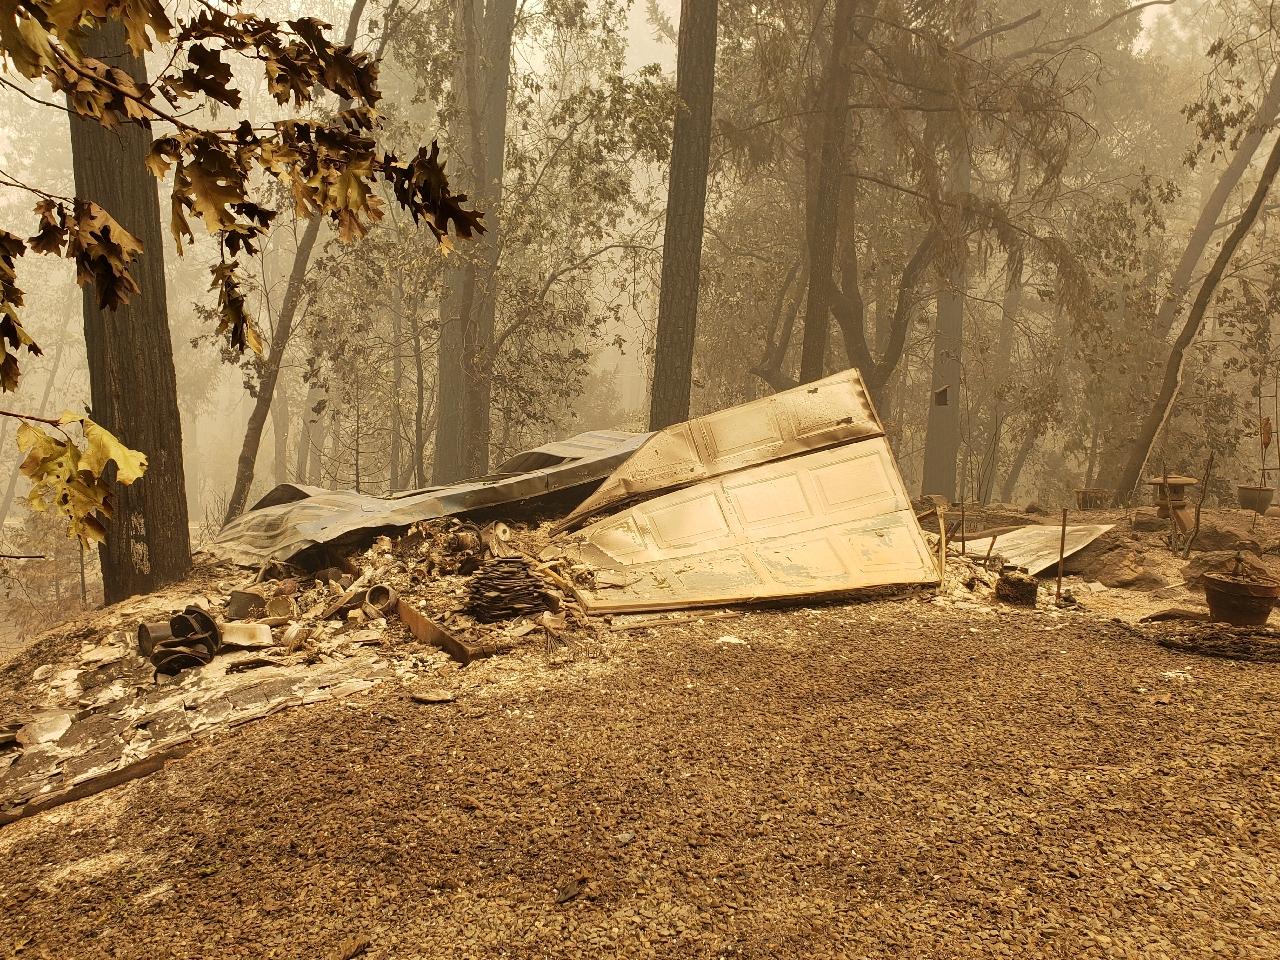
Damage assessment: destroyed